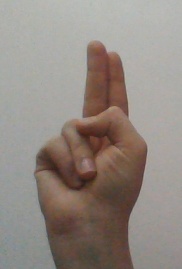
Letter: taa